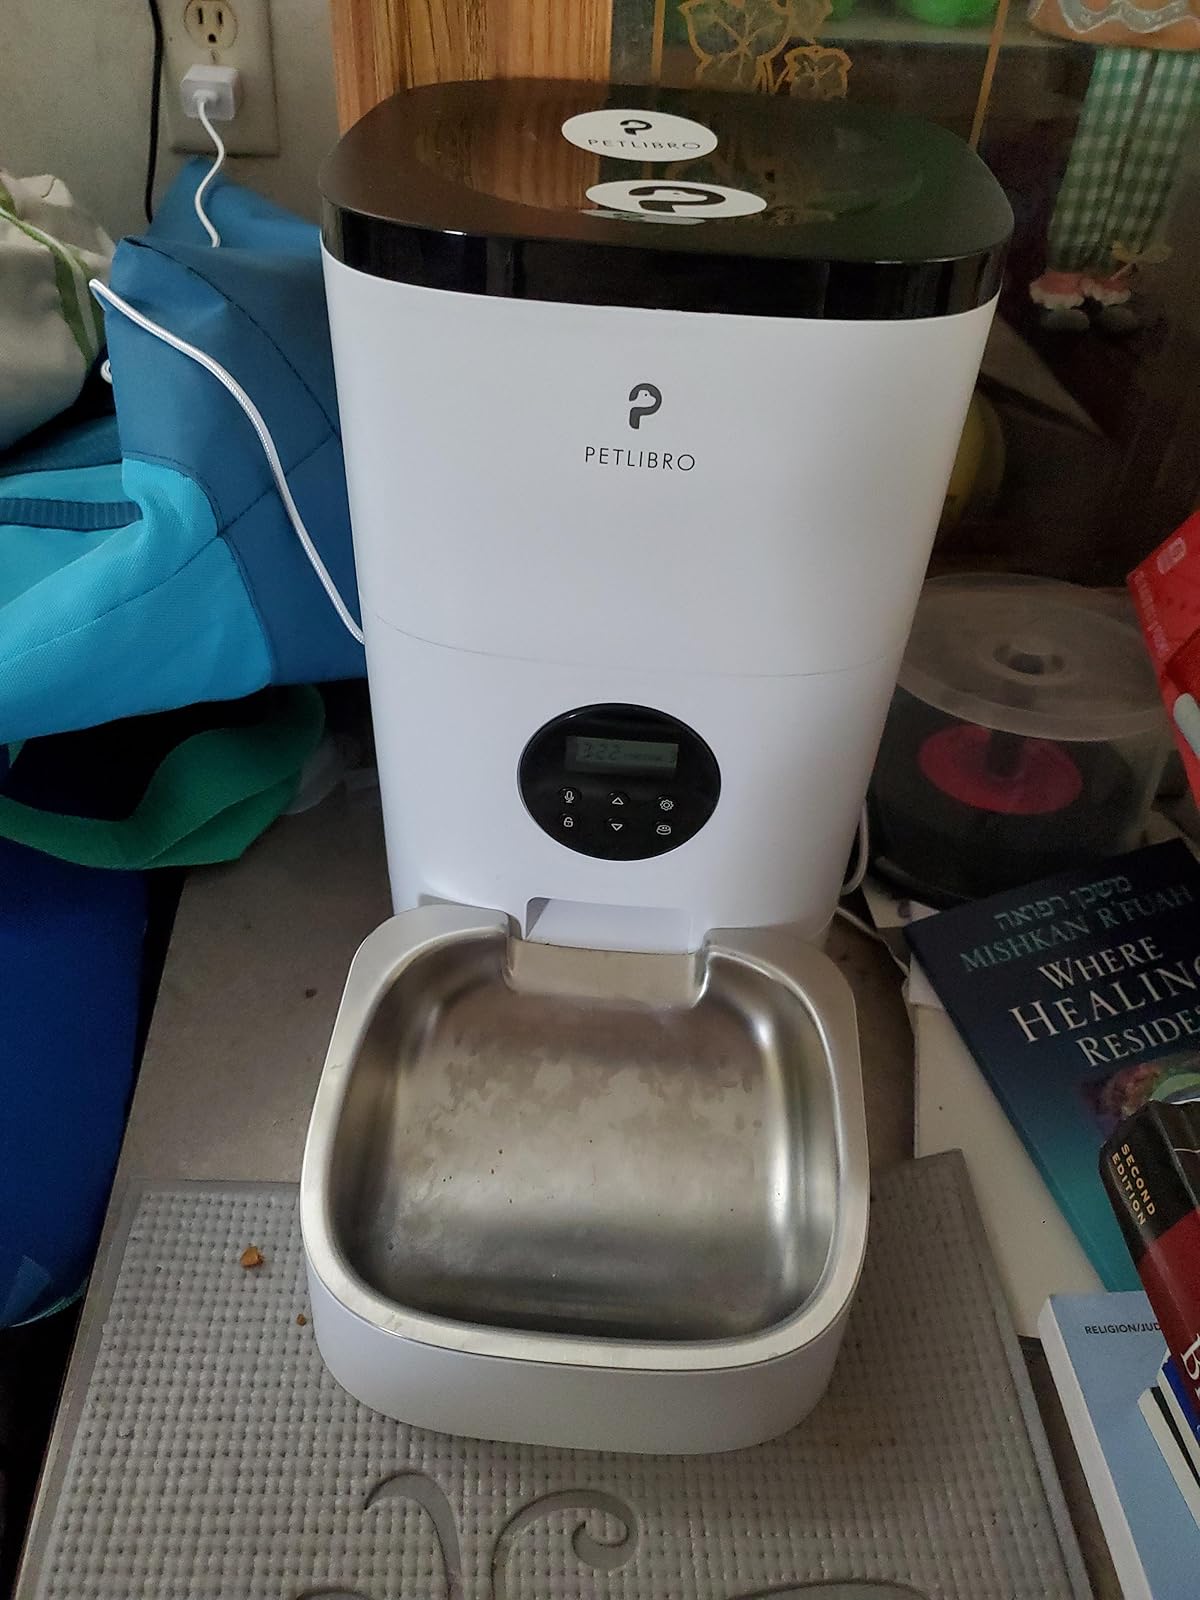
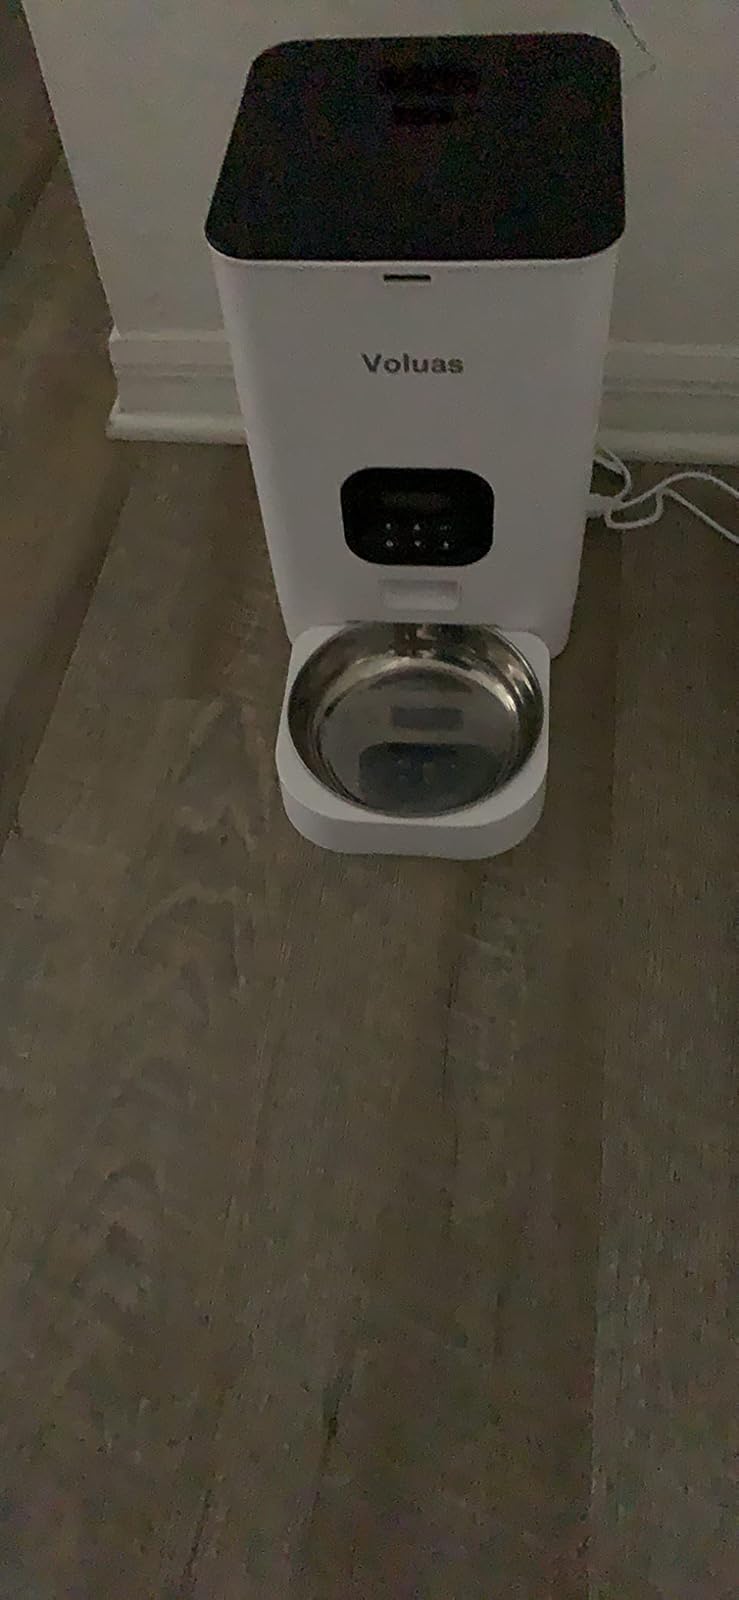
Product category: items_feeder
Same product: no